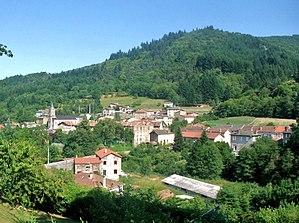
Vocance vue générale
Vocance est une commune française située dans le département de l'Ardèche, en région Auvergne-Rhône-Alpes. Son territoire de 17 km² s'étend de part et d'autre de la vallée de la Cance, avec un village qui s'étire de part et d'autre de la rivière, entre des hauteurs plus boisées. Le passé a laissé en témoignage quelques sites intéressants.